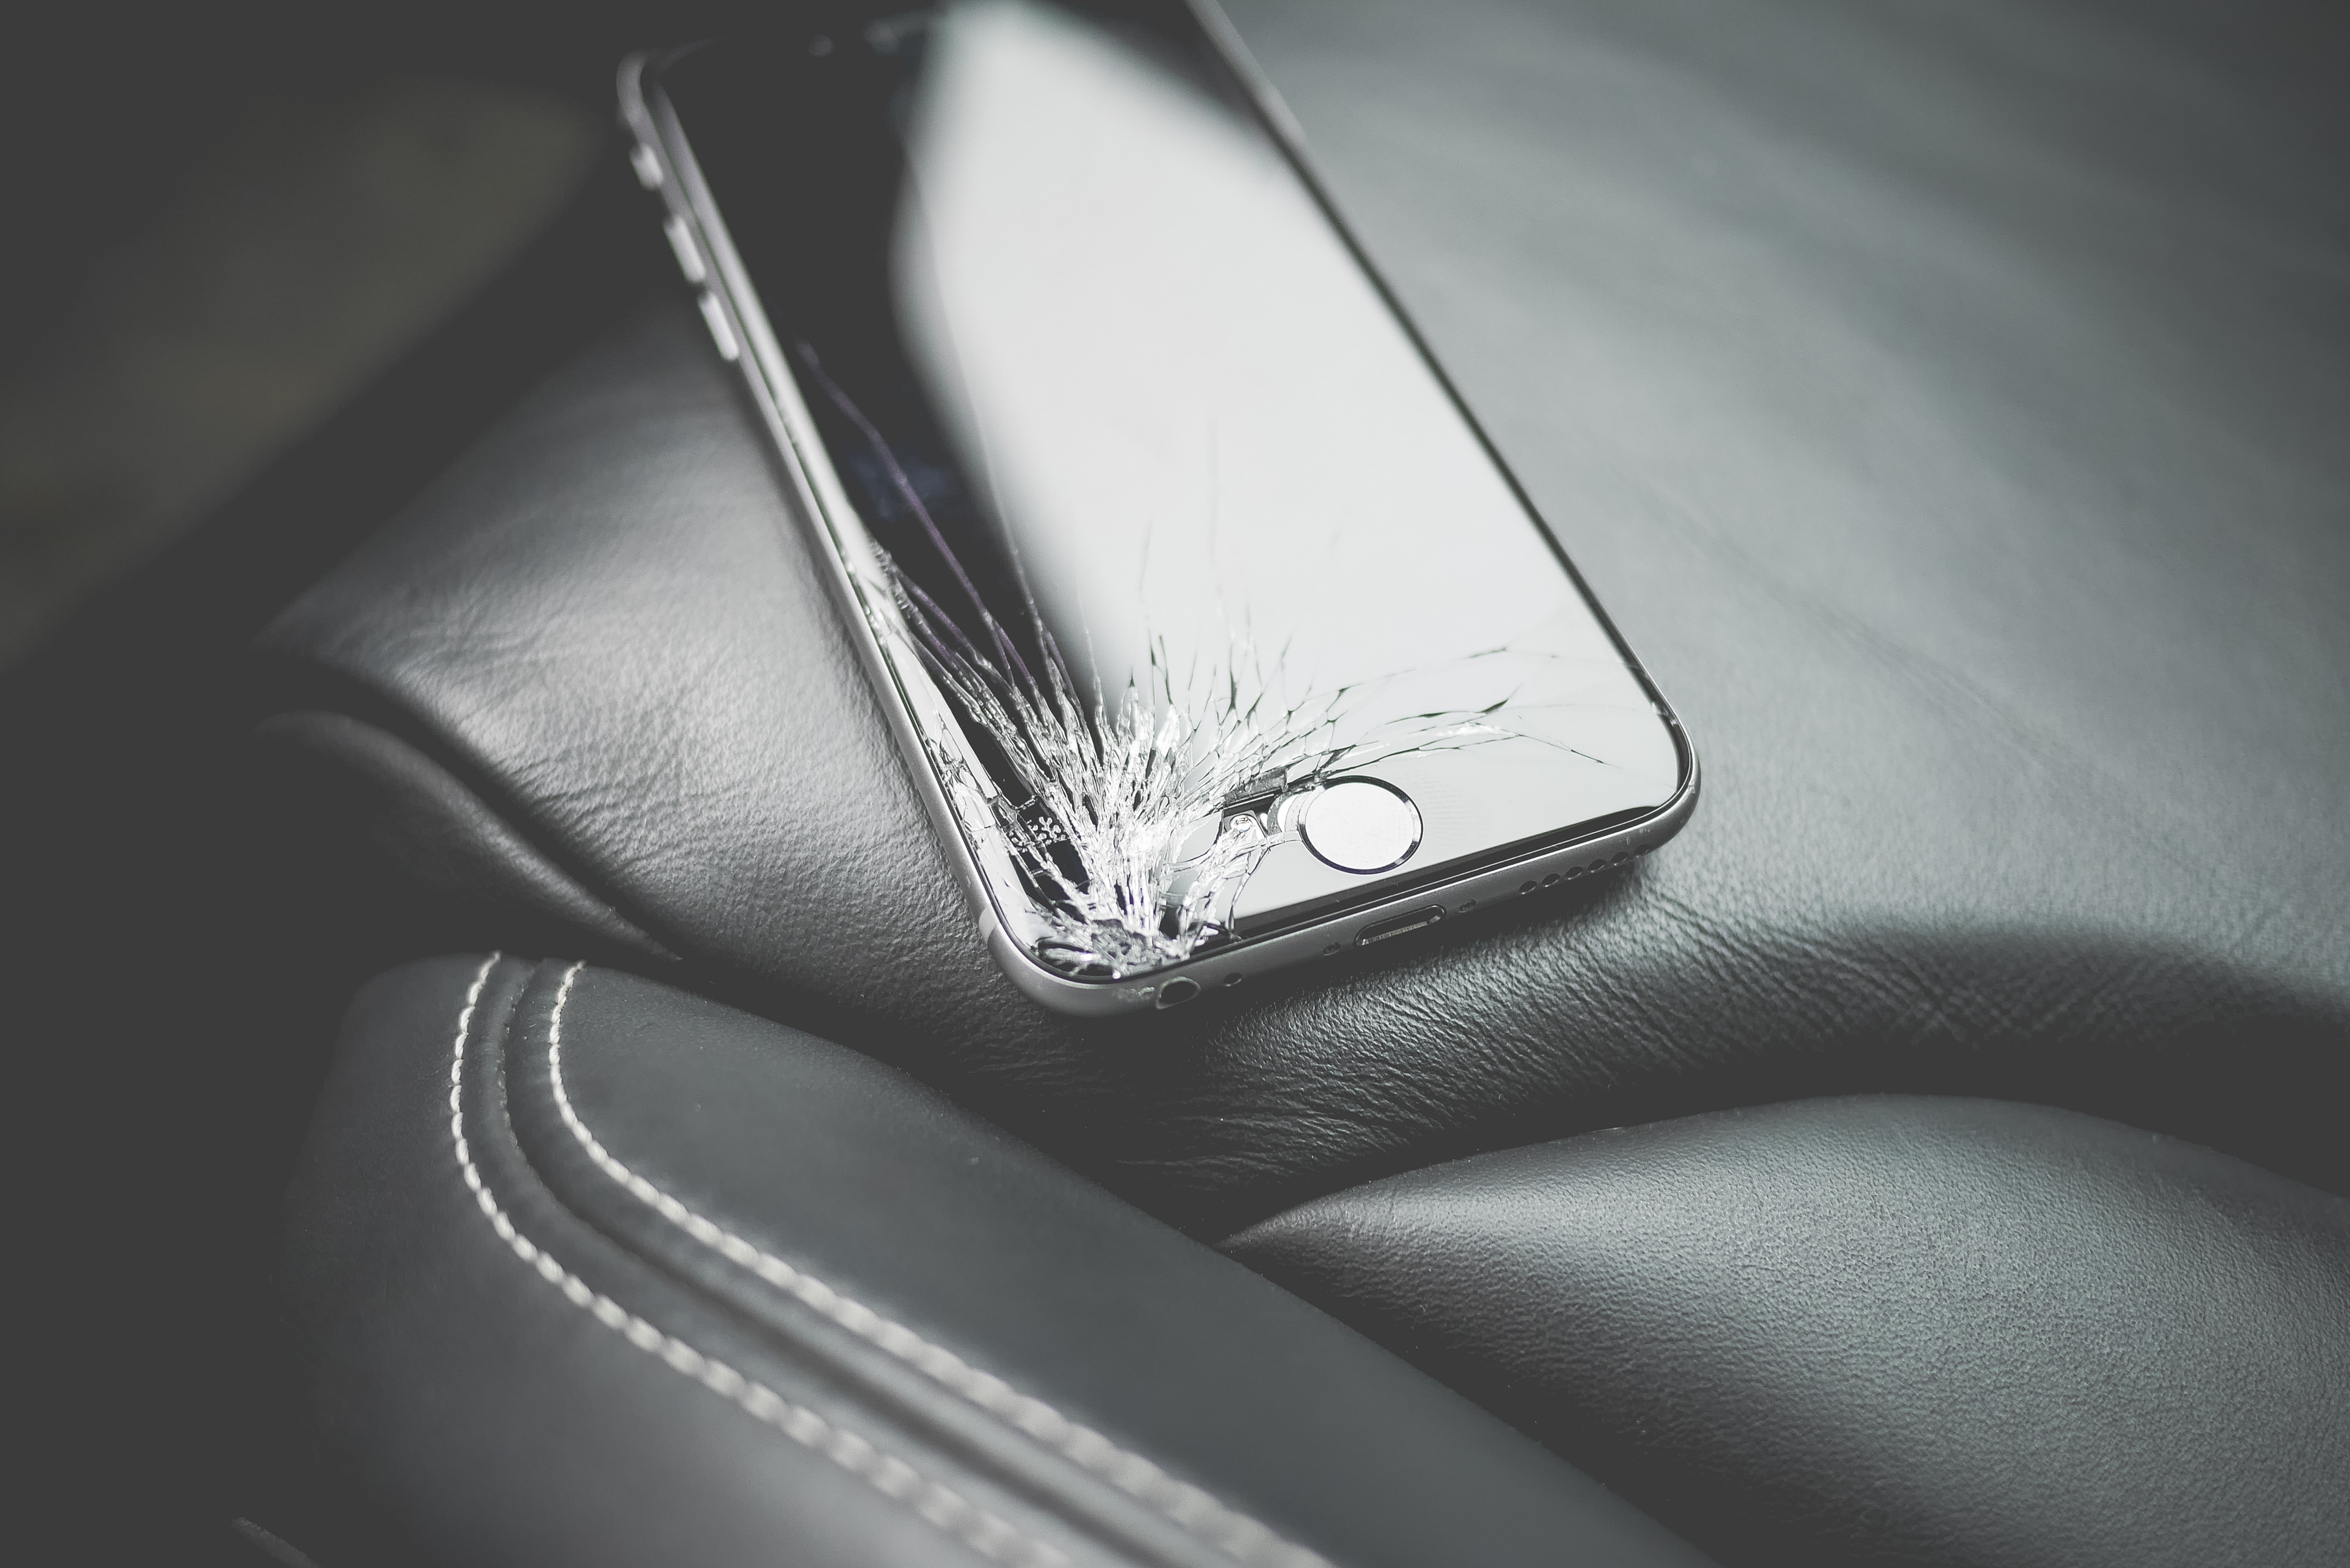
iphone, smartphone, screen, black and white, technology, white, photography, glass, reflection, broken, metal, black, monochrome, mobile phone, material, cracked, close up, brand, jewellery, luxury, silver, damaged, shape, metallic, macro photography, monochrome photography, platinum, fashion accessory